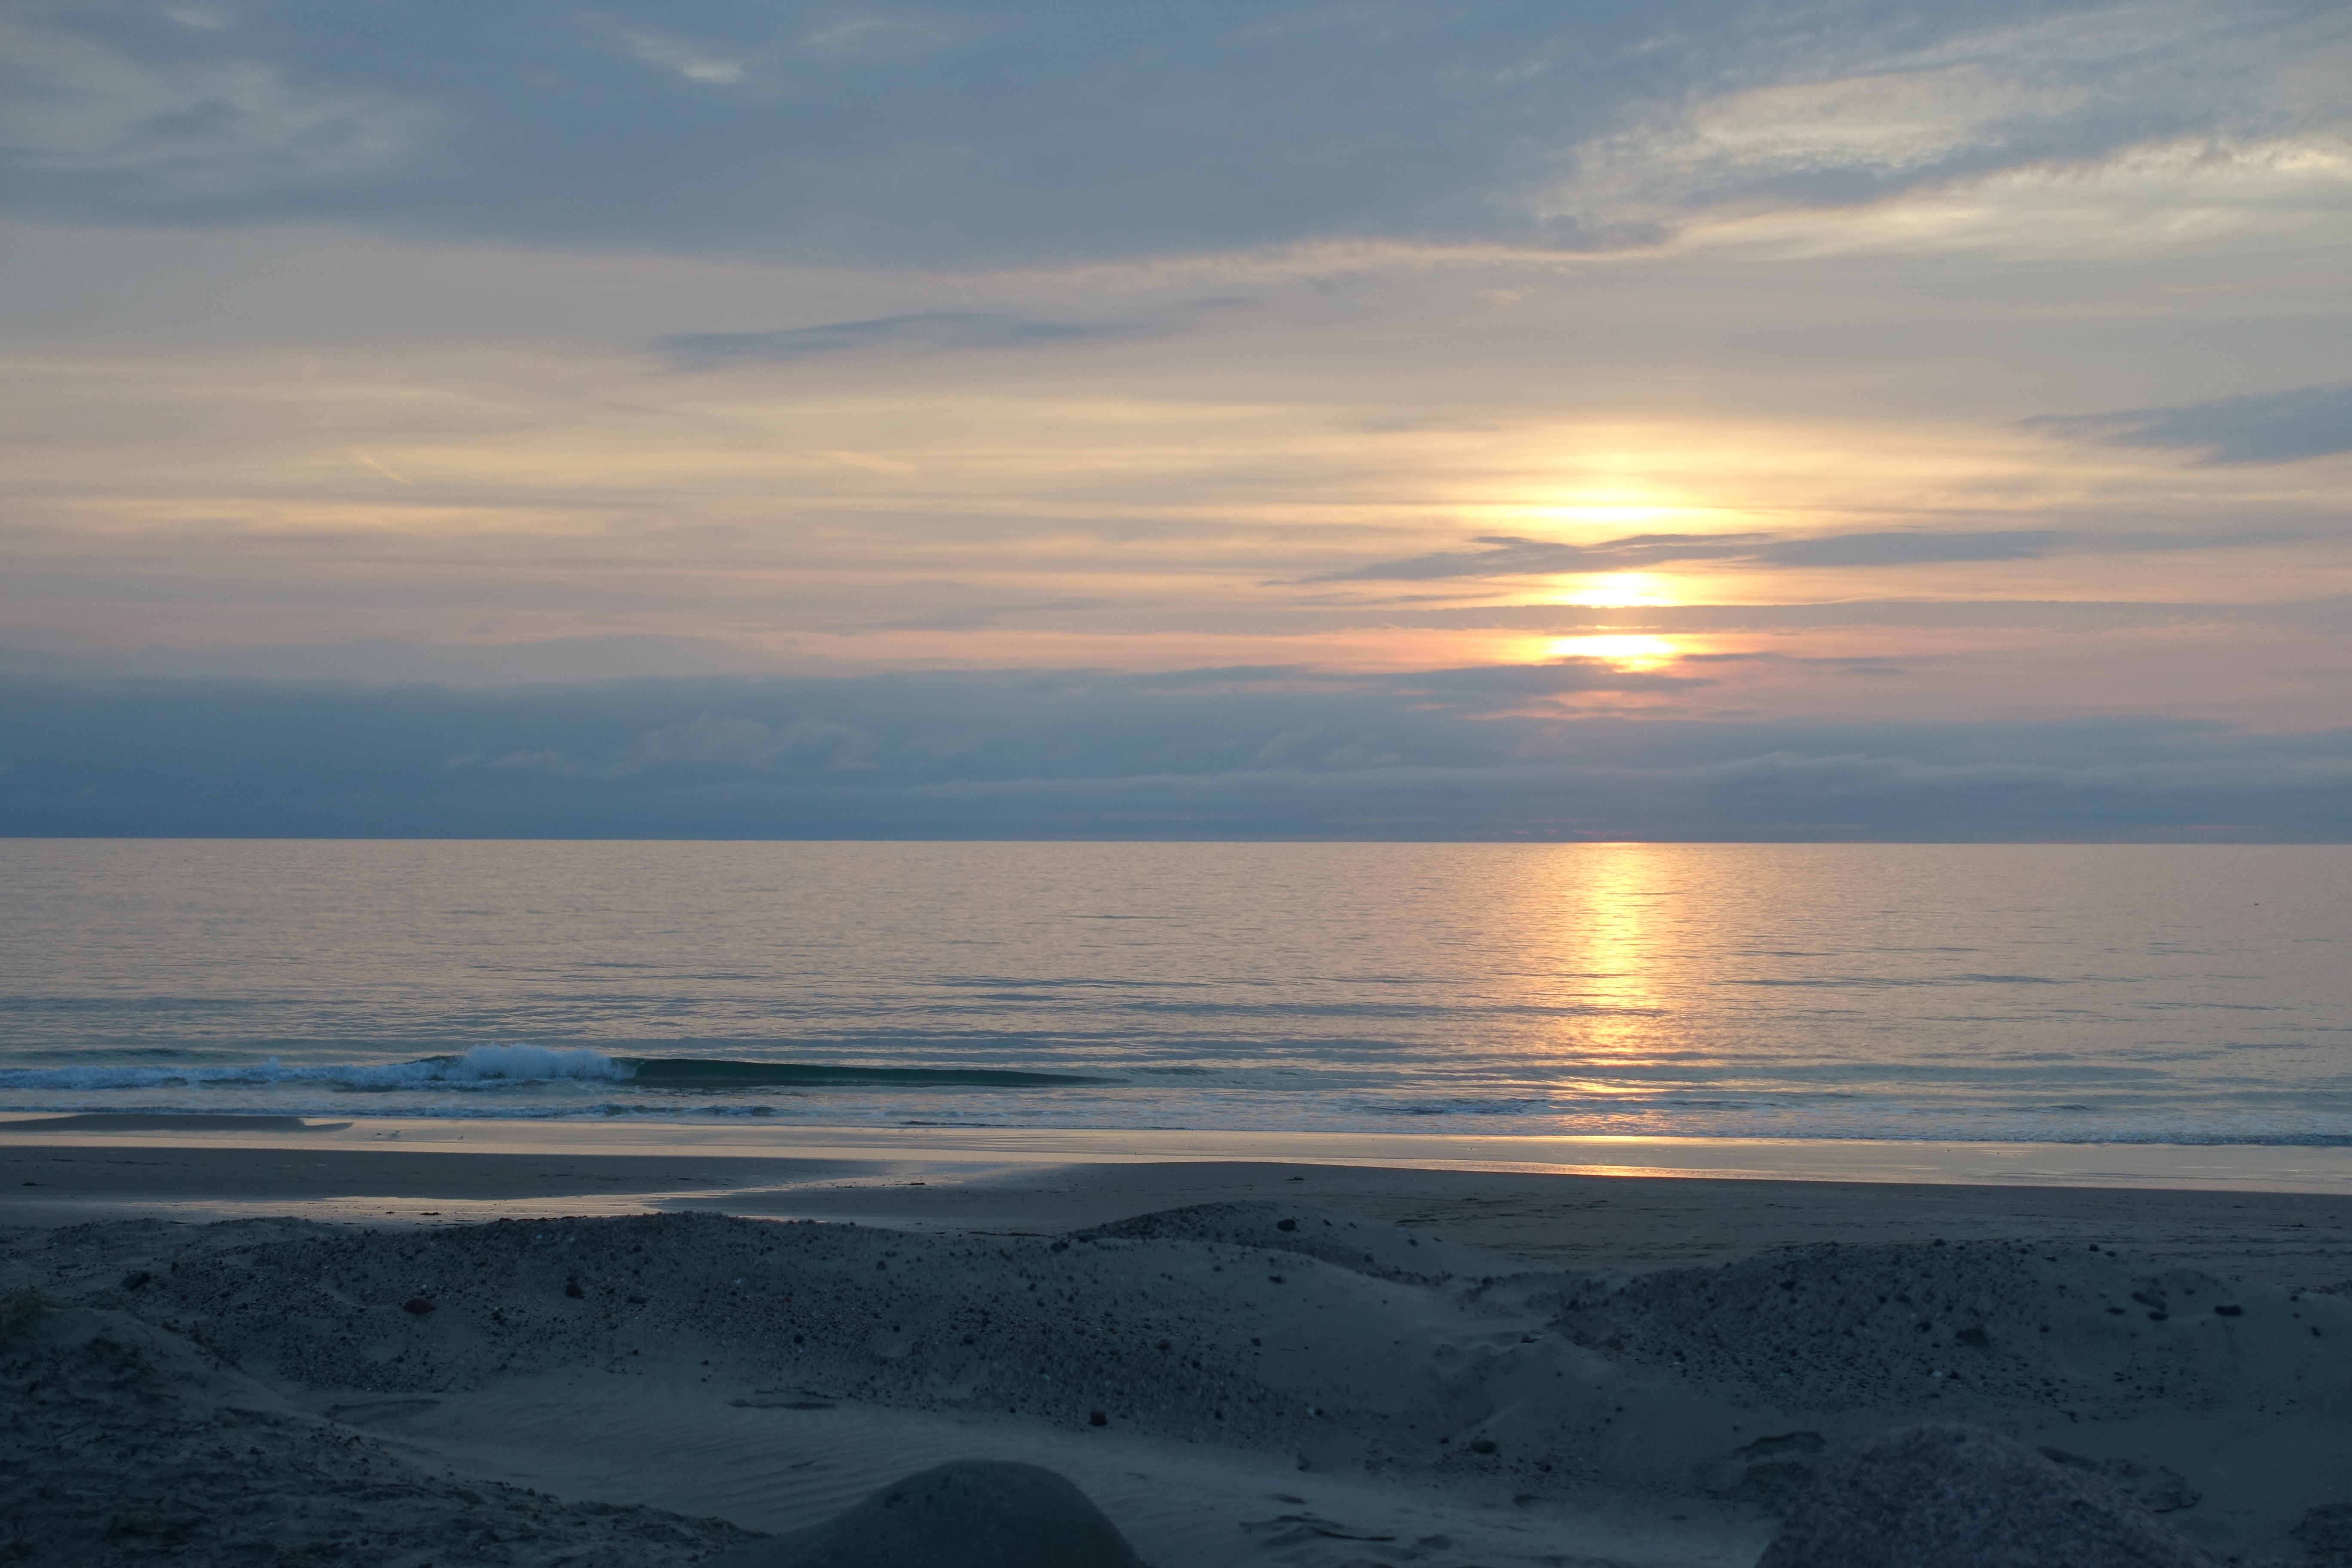
beach, sea, coast, water, sand, ocean, horizon, cloud, sky, sun, sunrise, sunset, sunlight, morning, shore, wave, dawn, dusk, evening, twilight, holiday, body of water, mood, afterglow, evening sky, wind wave